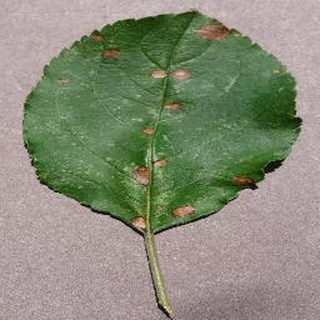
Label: apple_black_rot